Nudity

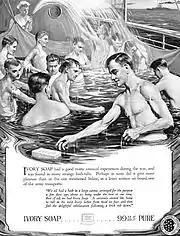
WWI era Ivory Soap ad

Historically, men and boys bathed and swam nude in secluded rivers and lakes. In England when sea bathing became popular in the 18th century, beaches were initially male only, but with the easier access of the 19th century due to rail transportation, the mixing of genders became a problem for authorities. The addition of "bathing machines" at seaside resorts was not successful in maintaining standards of decency, men often continuing to be nude while women wore bathing costumes. However, public concern was only regarding adults, it being generally accepted that boys at English beaches would be nude. This prompted complaints by visiting Americans, but Englishmen had no objection to their daughters being fully dressed on the beach with naked boys.